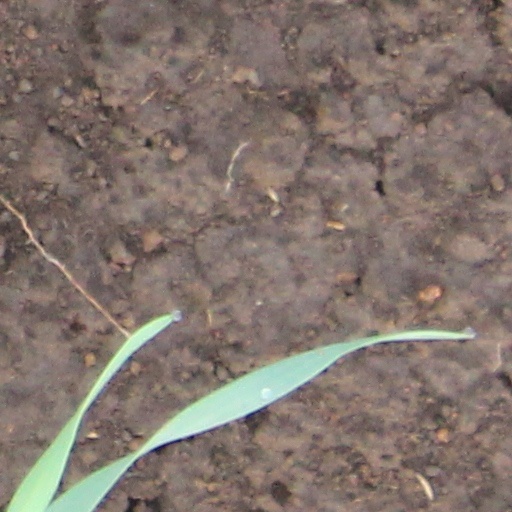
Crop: wheat